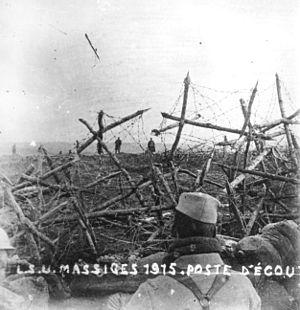
Poste d'écoute de Massiges en 1915 Extrait d'une vue stéréoscopique. Auteur inconnu (photographe de l'Armée Française).